Taum Sauk Hydroelectric Power Station

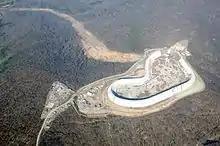
Aerial photo shows reconstruction progress in late November 2009

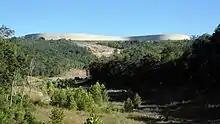
The completed replacement reservoir, viewed from the scour created by the collapse of the original

Water was pumped into the rebuilt reservoir for the first time on February 27, 2010, and engineers monitored the response of the new structure as the water level was repeatedly raised and lowered. The final approval required from the FERC for "return to normal project operations" was received on April 1, 2010. The utility met the Missouri Public Service Commission’s in-service criteria for operations on April 15, and electricity was first generated from the new structure on April 21, 2010. The new dam was recognized by the United States Society on Dams with its "Award of Excellence in the Constructed Project". On September 27, 2010, IEEE rededicated the plant as an IEEE Milestone.